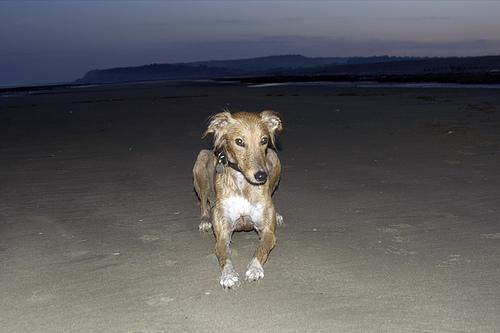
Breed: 206-n000051-Saluki